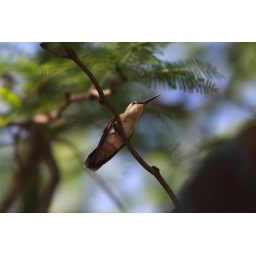
Humming bird in paloverde tree